Lovely Lane Methodist Church

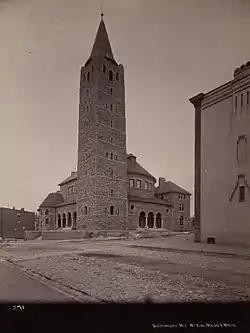
First Methodist Episcopal Church (Lovely Lane United Methodist Church), 1895.

Lovely Lane United Methodist Church (formerly known as First Methodist Episcopal Church and Lovely Lane Chapel) is a historic United Methodist church at 2200 St. Paul Street in the Charles Village